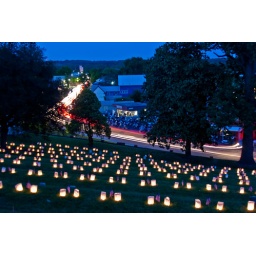
The Boyscouts set up thousands of candles in paper bags at the Fredericksburg National Cemetary.Simply stunning.Happy Memorial Day.